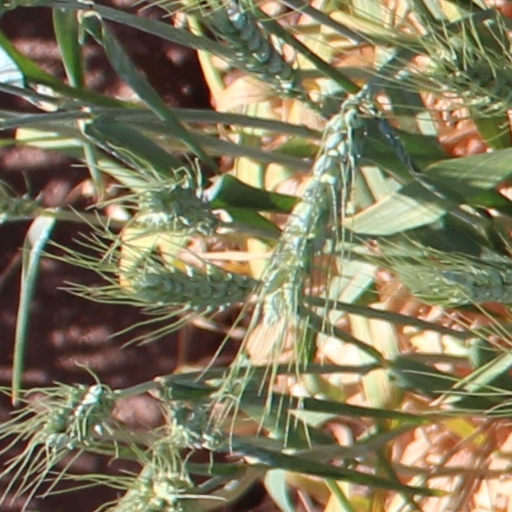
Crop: wheat